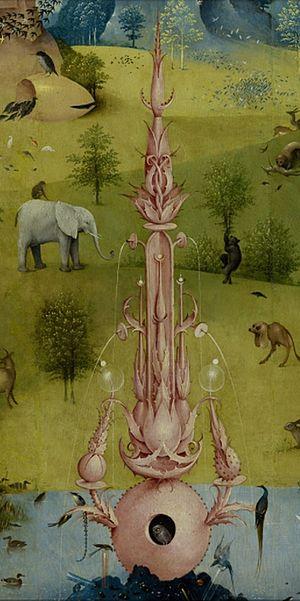
L'Eau de la vie est un conte des frères Grimm publié dès la première édition des Contes de l'enfance et du foyer.